Langenscheidt

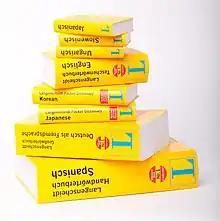
Langenscheidt dictionaries in various languages

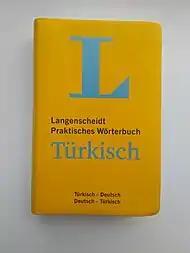
A 2015-printed Turkish to German (and vice versa) Langenscheidt dictionary with 55,000 words capacity

The structure for most Langenscheidt dictionaries is the same. Most pocket dictionaries include around 55,000 references designed for tourists or people studying beginning or intermediate foreign languages, while larger desk sized interlanguage dictionaries include around 220,000 references. After the two languages' references conclude, grammatical assistance appears in the Appendix section, including helpful abbreviations, geographical regions, currency values, temperature conversions, and numerical values.